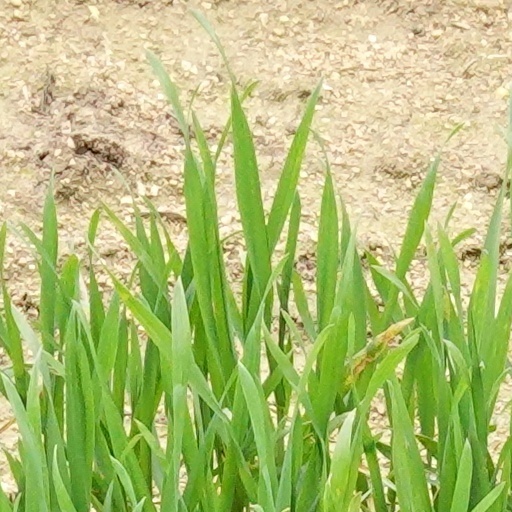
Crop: wheat